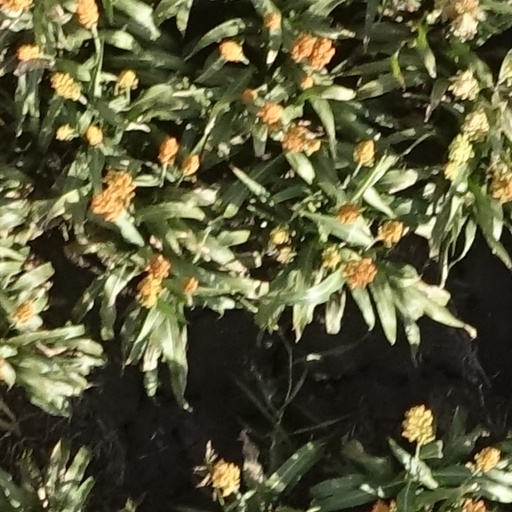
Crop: sorghum